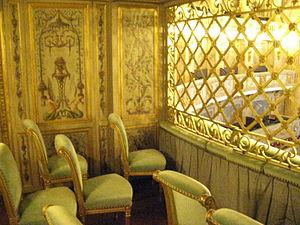
Loge royale de l'opéra royal du château de Versailles, vue de l'intérieur
L’opéra royal du château de Versailles est une salle d'opéra construite sous Louis XV à l'extrémité de l'aile nord du château de Versailles.